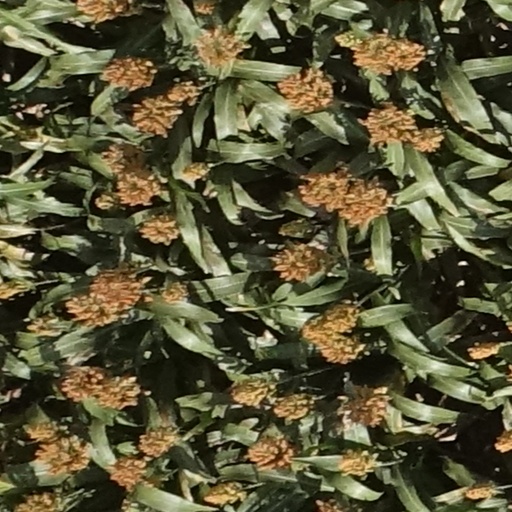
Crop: sorghum